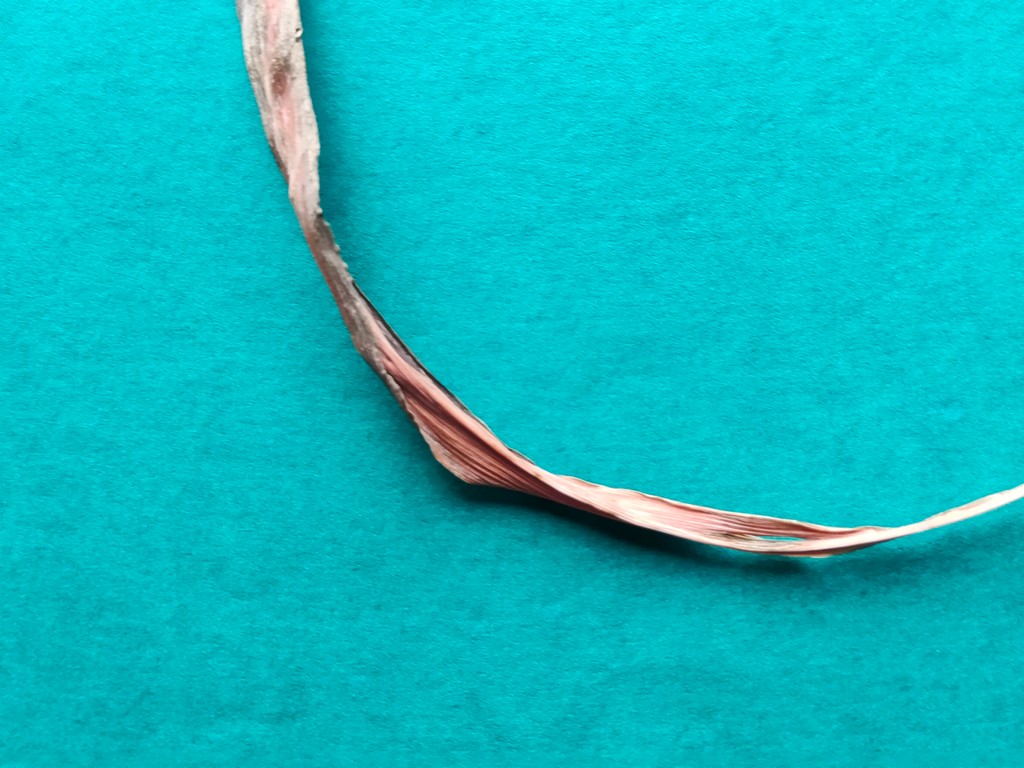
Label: Dried